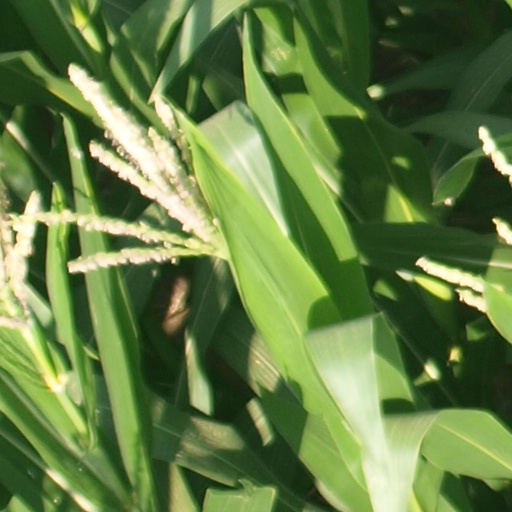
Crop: maize; corn